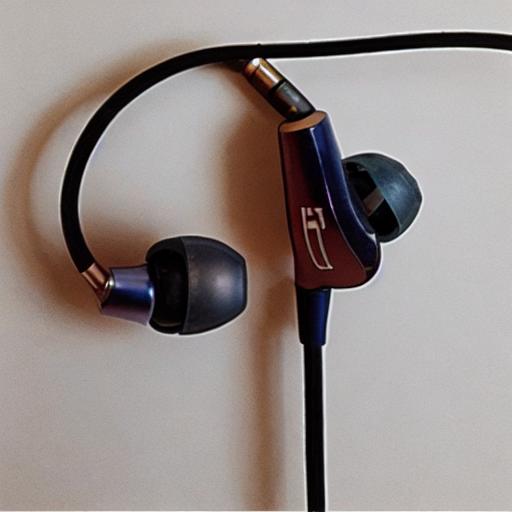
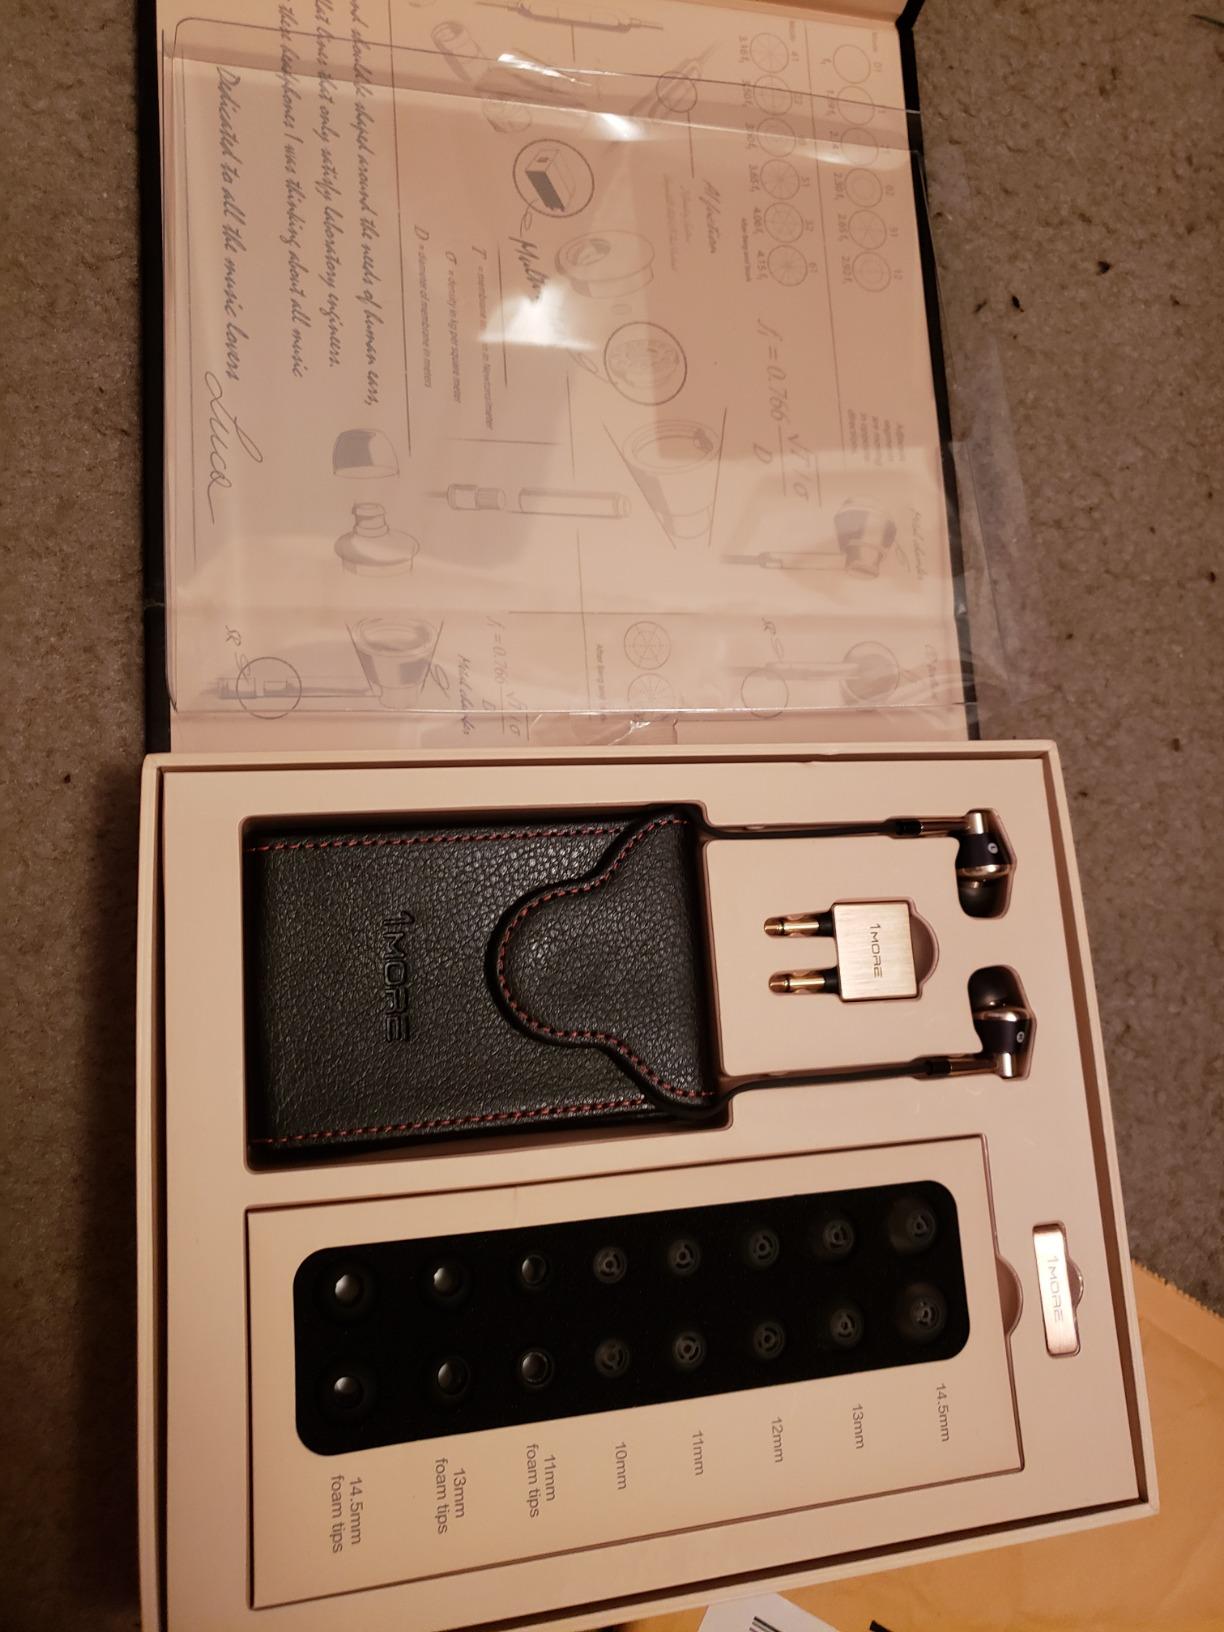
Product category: headphones
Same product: no